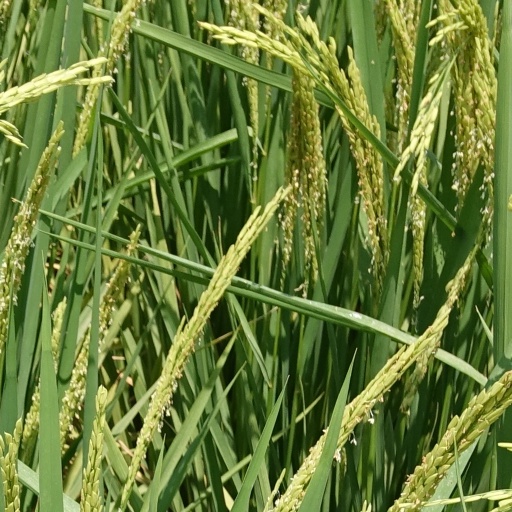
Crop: rice